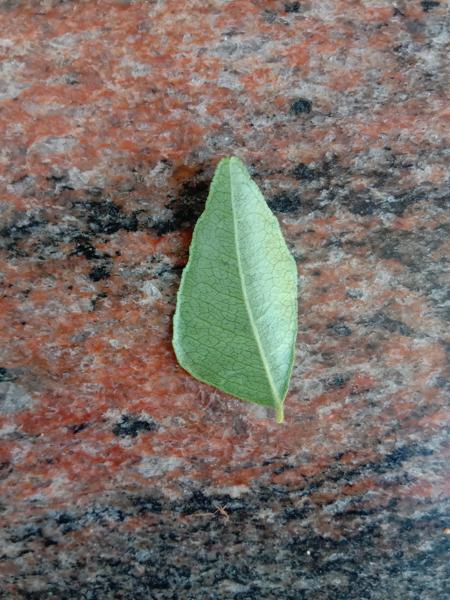
Plant: Curry